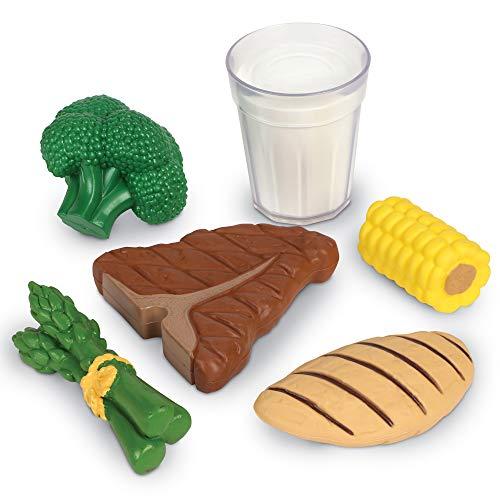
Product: Learning Resources New Sprouts Munch It! Pretend Play Food, 20 Pieces, Ages 18 mos+ & New Sprouts Dinner Foods Basket, Pretend Play Food, 18 Pieces, Ages 18 mos+
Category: Toys & Games | Dress Up & Pretend Play | Pretend Play | Kitchen Toys | Play Food
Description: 18-Piece play food set is part of the award-winning New Sprouts line of toys.
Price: $27.95
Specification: ShippingInformation:Viewshippingratesandpolicies|ASIN:B081S3NW82